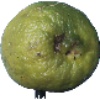
Label: Limes 1